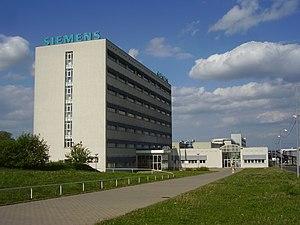
Zličín est un quartier pragois situé dans le nord-ouest de la capitale tchèque, appartenant à l'arrondissement de Prague 5, d'une superficie de 317,61 hectares. Elle constitue le nord-est du quartier Praha-Zličín.